Hodh Ech Chargui region

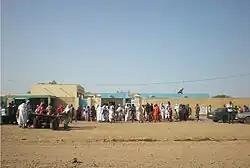
A settlement in Néma

Mauritania is mostly covered with desert, with only its western regions around the coast of Atlantic Ocean having some vegetation. There are some oasis in the desert regions. Since it is a desert, there are large shifting dunes forming temporary ranges. The average elevation is around above the mean sea level. The northern regions closer to the Tropic of Cancer receive around of annual rainfall compared to the southern portions that receive around . The average temperature is , while during winter nights it may even reach .